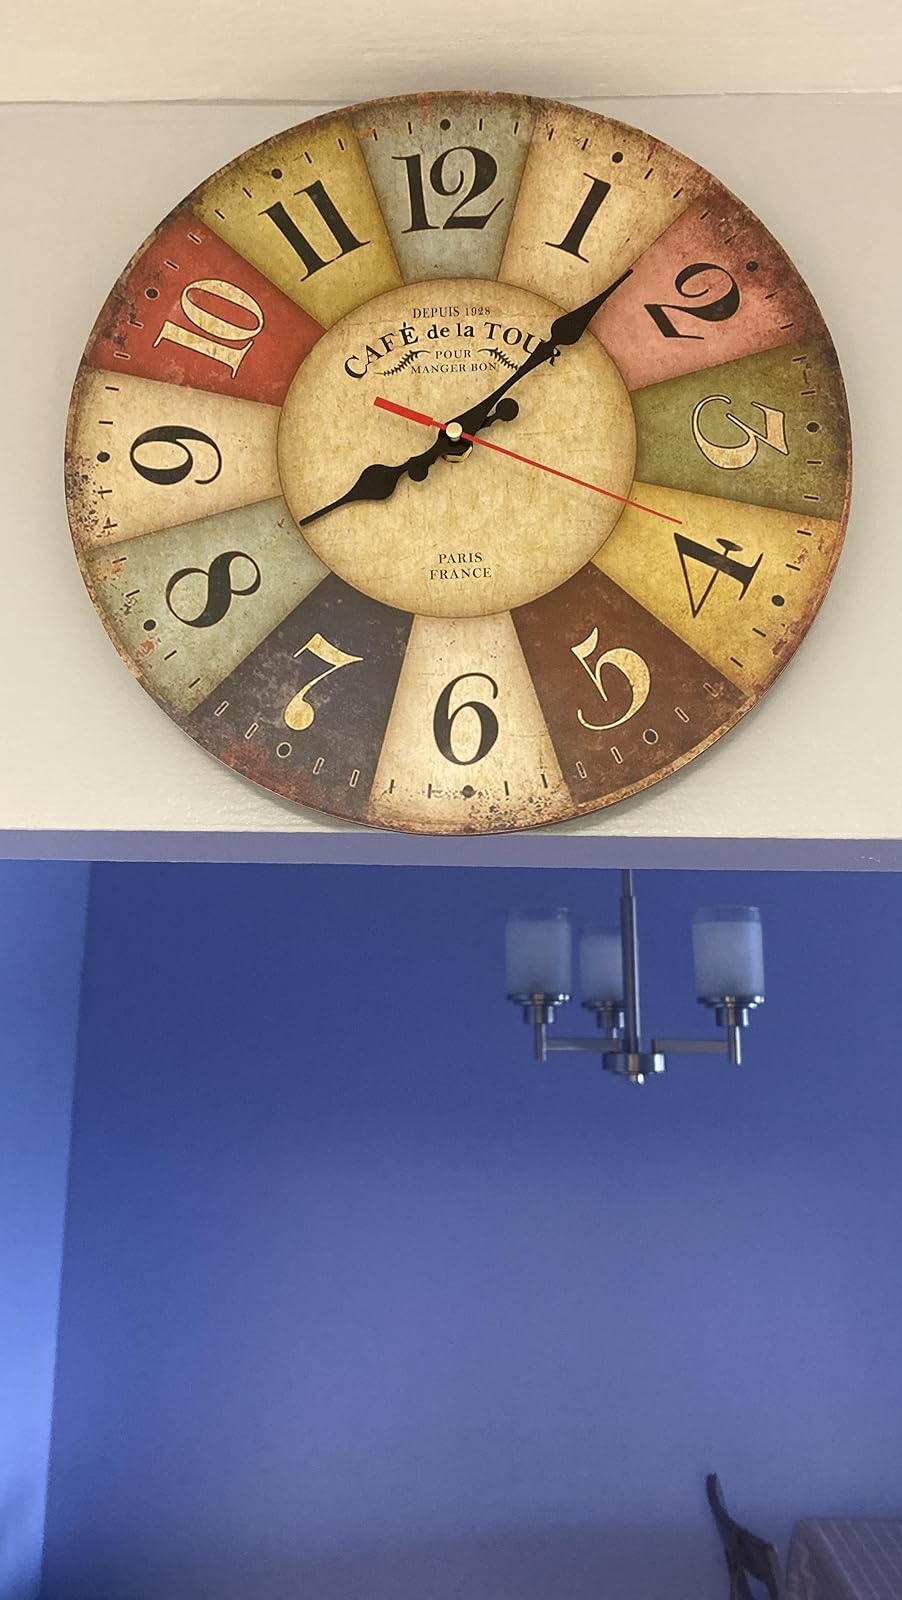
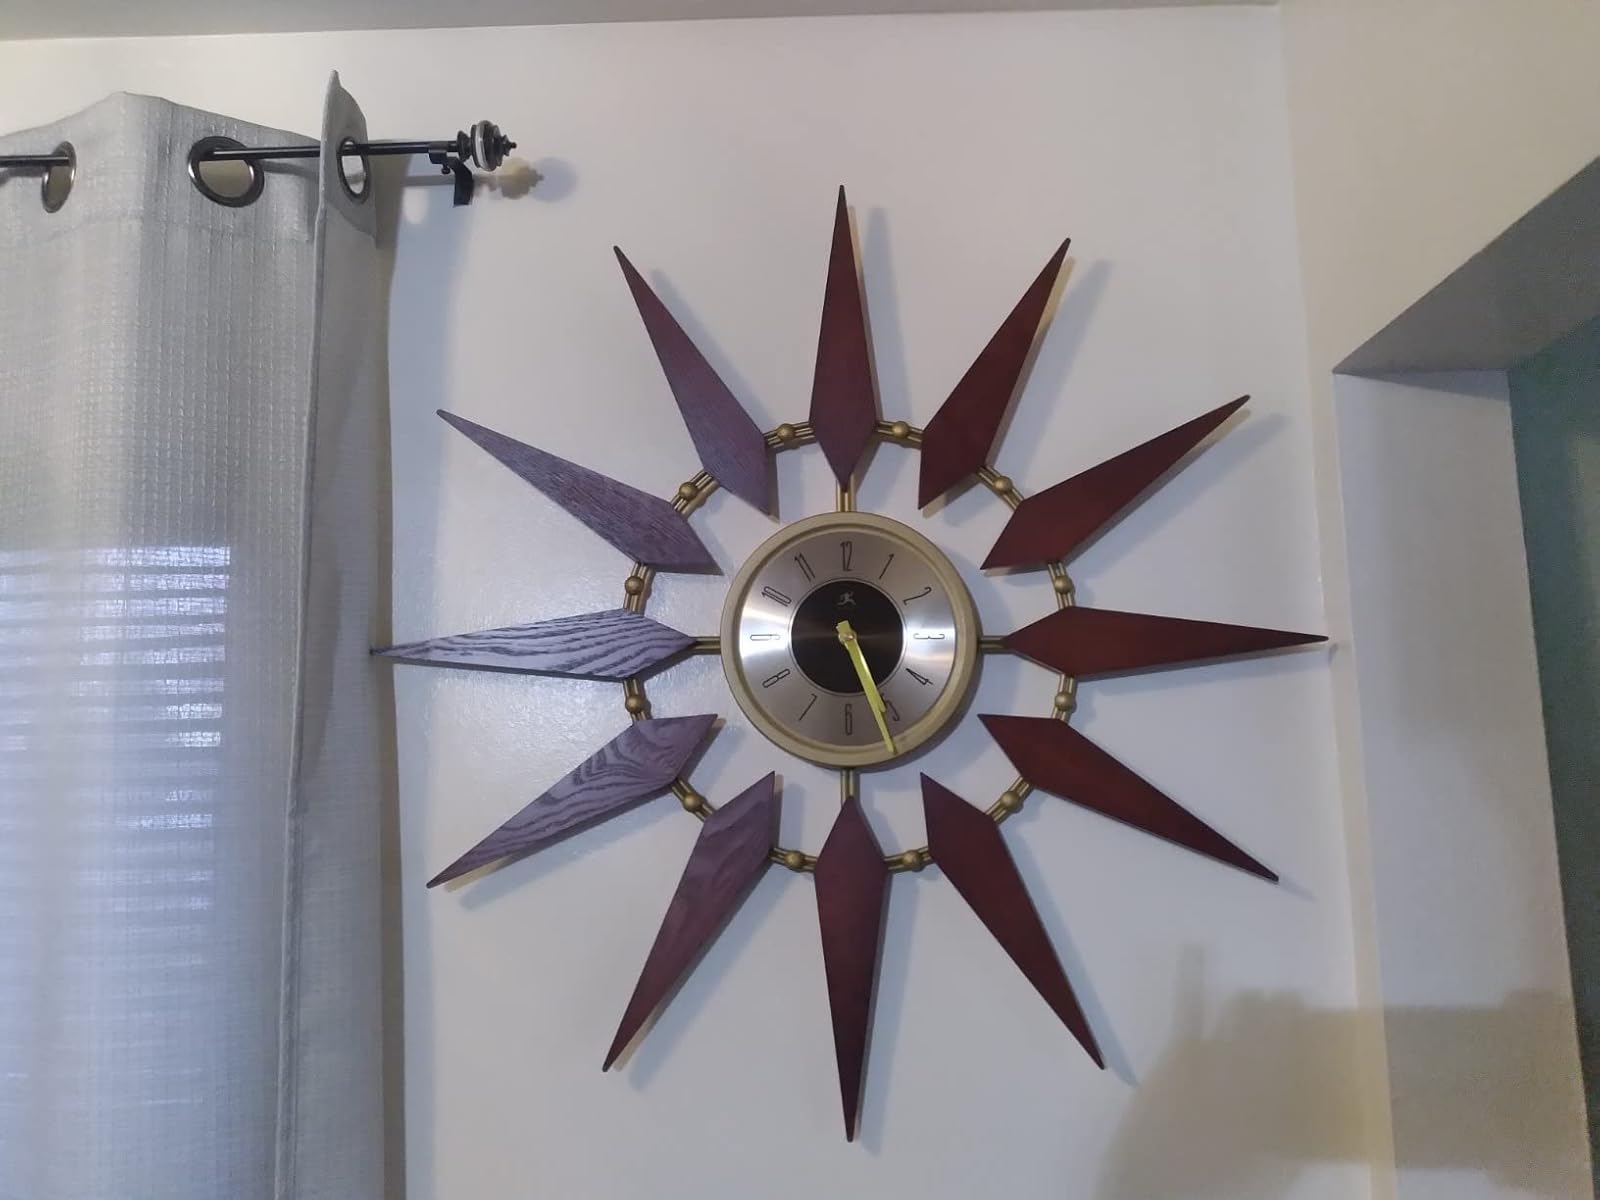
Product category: clock
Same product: no